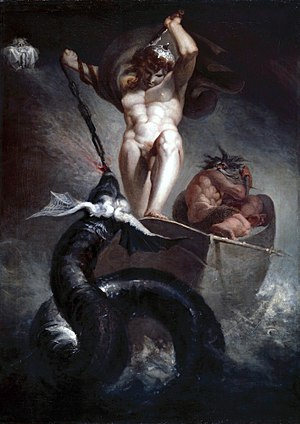
Thor / Fortællinger om Thor / Thors fisketur
Tor and Jormundgandr af den engelske maler Johann Heinrich Fussli (1741-1825)
Thor eller Tor er i nordisk mytologi Sifs ægtemand, og var tordenguden i den germanske og nordiske mytologi. Med hensyn til etymologi og funktion, er Thor stort set identisk med den oldindiske gud Indra; og i funktion, men ikke etymologisk, både med den græske gud Zeus og den romerske Jupiter. Navnet Þórr er også beslægtet med ordene torden og dunder – ligesom det engelske thunder og tysk Donner. På de fleste germanske sprog har Thor givet navn til torsdag, Islændingene har dog erstattet þórsdagur med fimmtudagur.